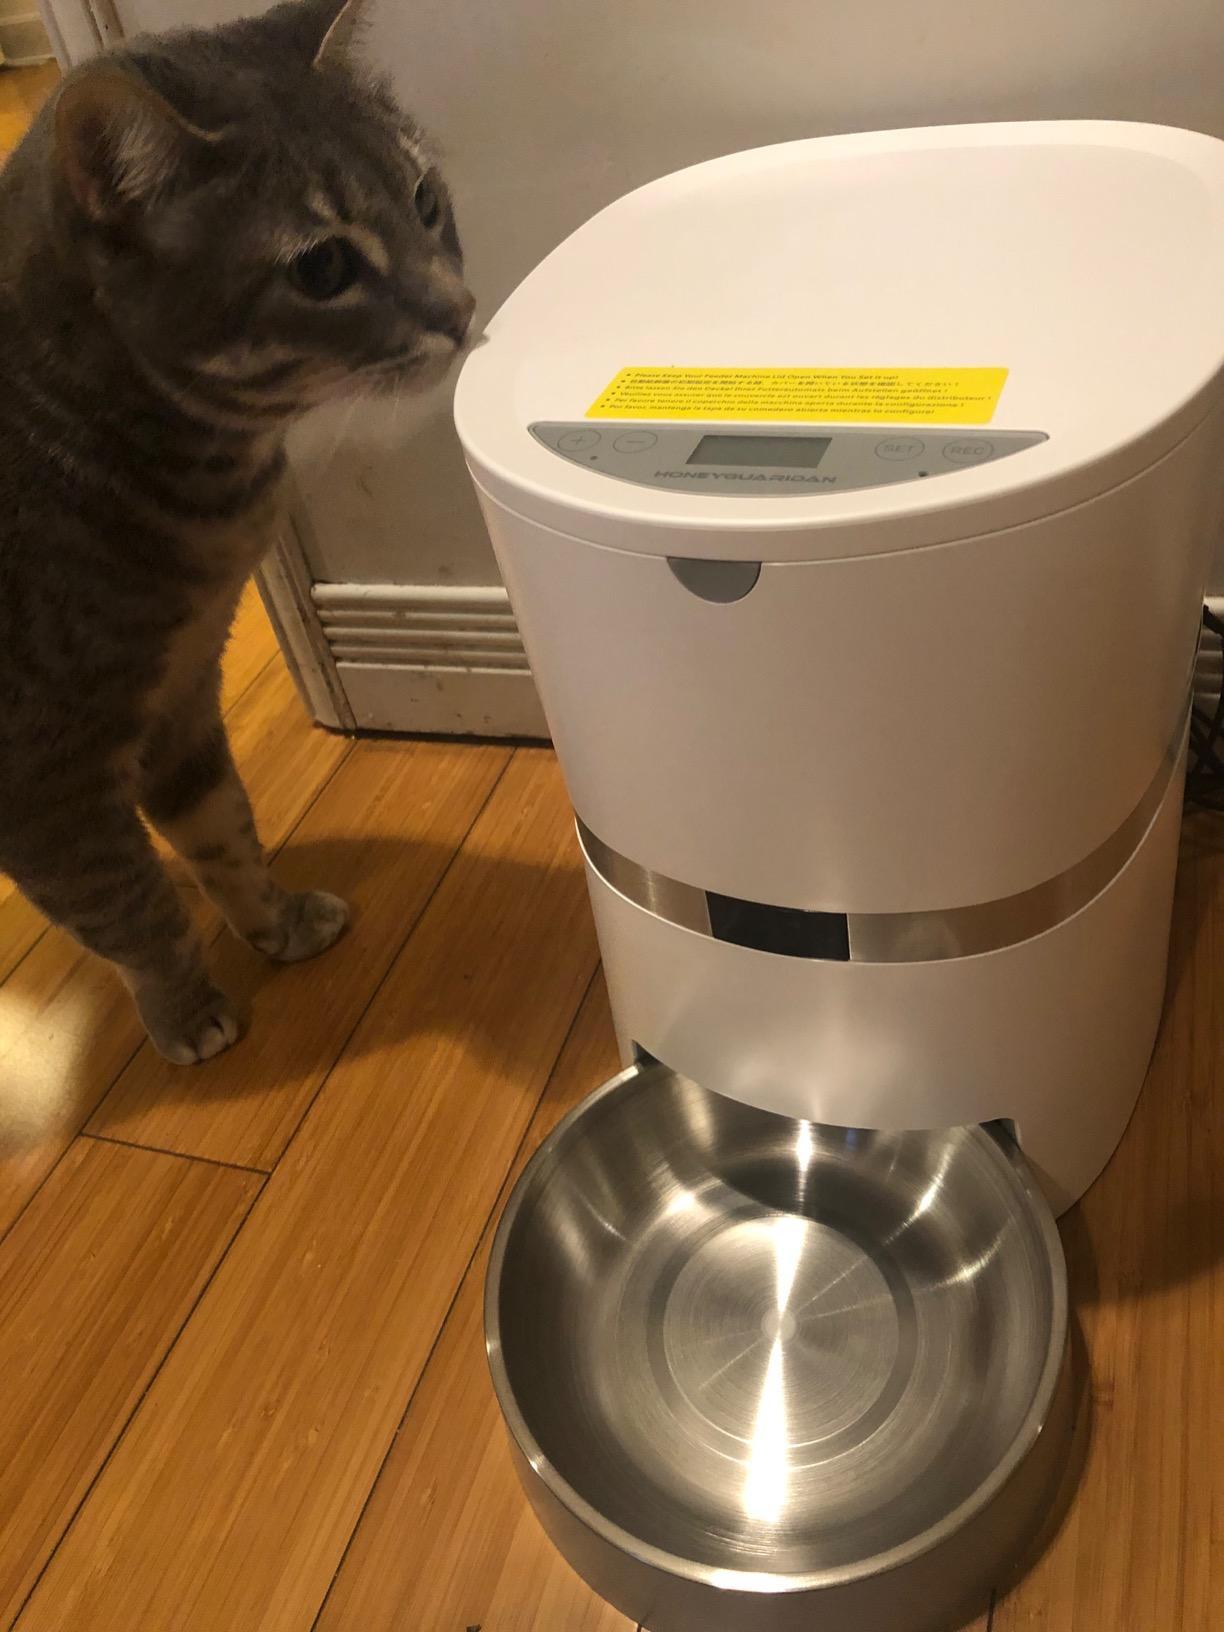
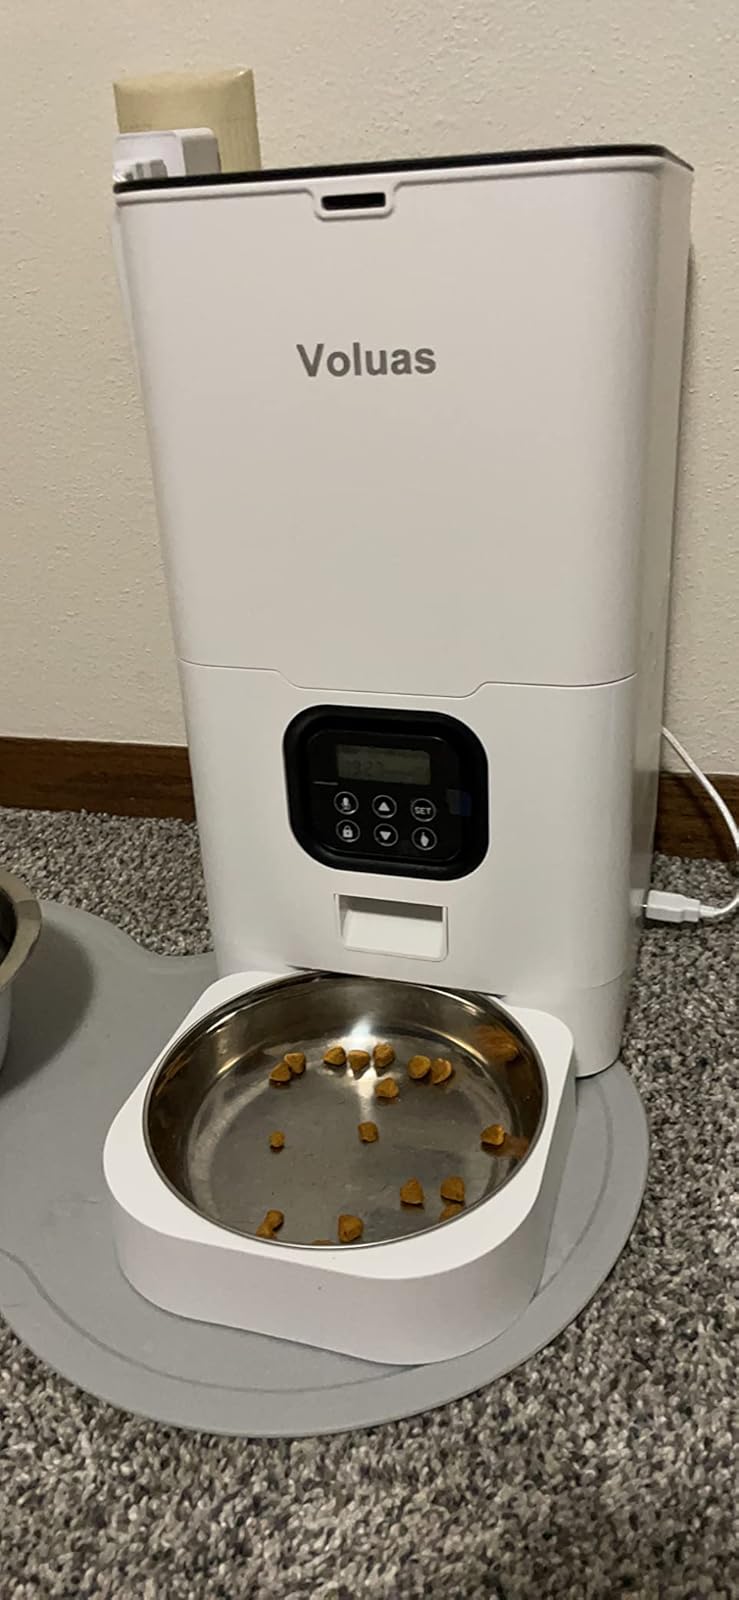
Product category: items_feeder
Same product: no